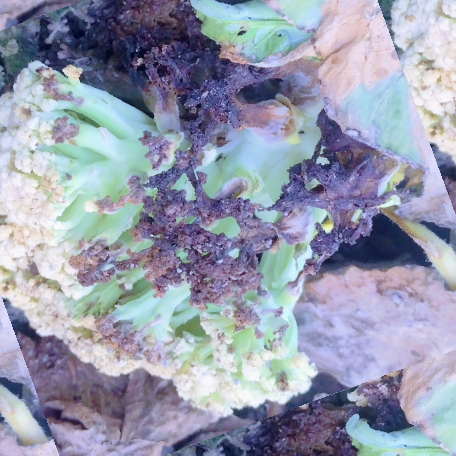
Label: Bacterial spot rot